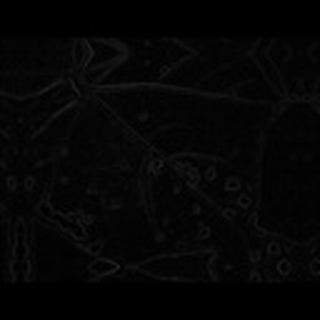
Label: cotton_bacterial_blight